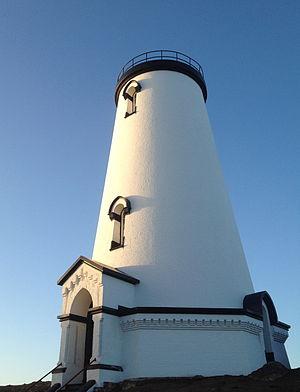
Liste des phares de la Californie : Autrefois territoire mexicain, la Californie est devenue un territoire américain après la guerre mexicaine de 1848. Les premiers phares ont été construits quelques années plus tard, après la ruée vers l'or en Californie.